Pickering Operations Complex

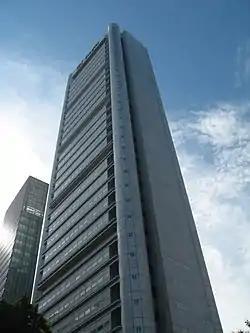

The Pickering Operations Complex is a skyscraper at 20 Pickering Street, in Raffles Place in the central business district of Singapore. The tower is situated adjacent to OCBC Centre and One George Street.